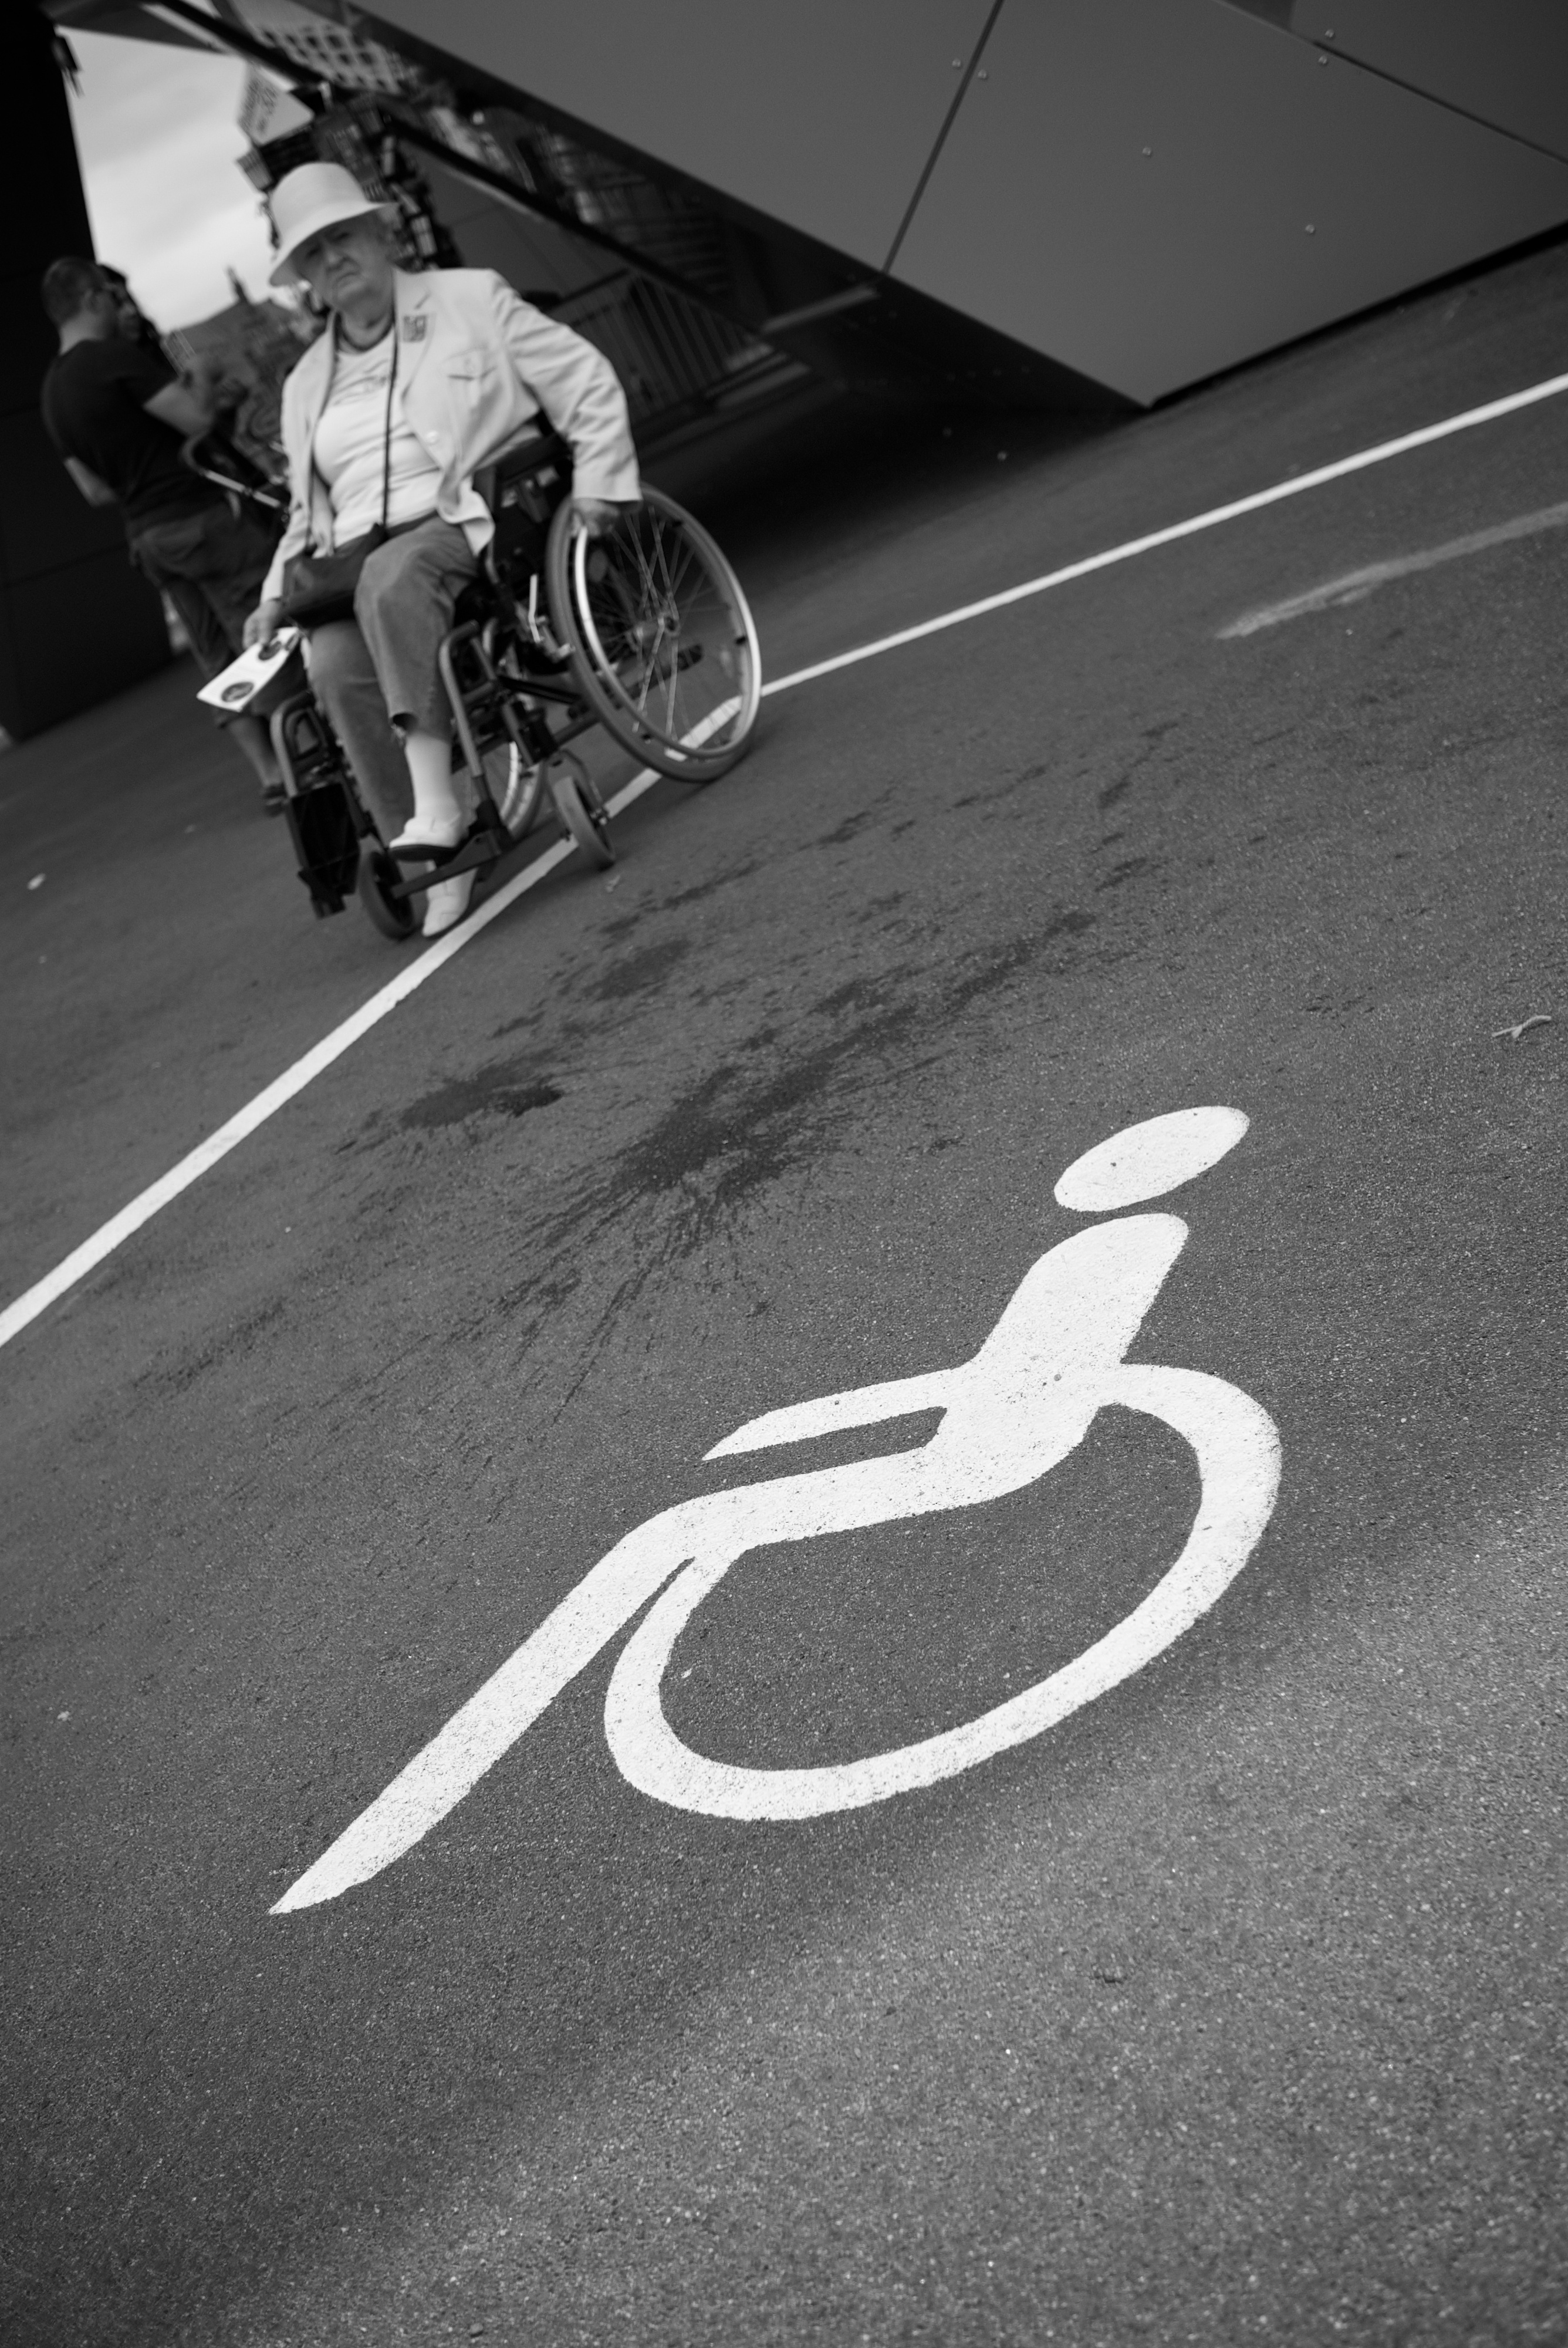
black and white, road, white, street, photography, ebook, vehicle, training, black, monochrome, lane, streetphotography, flickr, thomas, video, infrastructure, olympus, omd, fuji, shape, leica, monochrom, leuthard, hcb, thomasleuthard, streettogs, monochrome photography